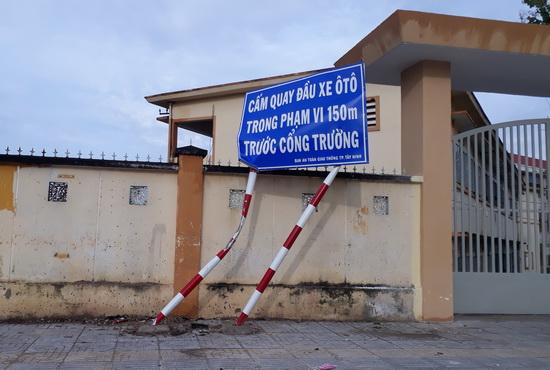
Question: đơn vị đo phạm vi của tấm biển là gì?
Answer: đơn vị đo là mét